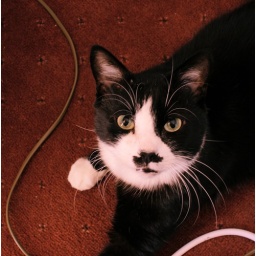
cat in a red space